Cheerleader Queens

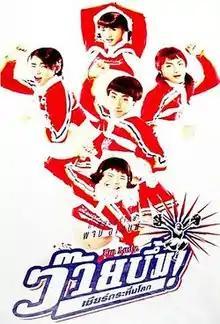

Cheerleader Queens (aka I'm Lady) is a 2003 Thai film directed by Poj Arnon.